Marietta Historic District (Marietta, Pennsylvania)

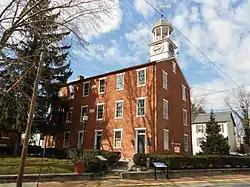
Old Town Hall

The Marietta Historic District is a national historic district that is located in Marietta, Lancaster County, Pennsylvania.